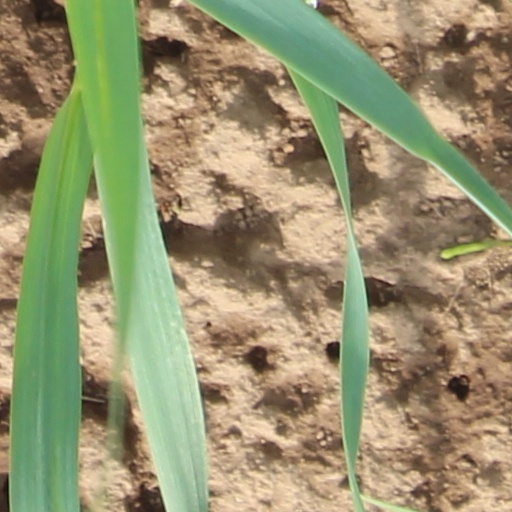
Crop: wheat